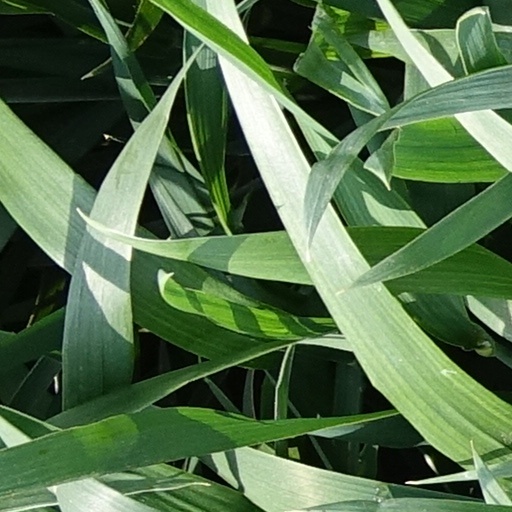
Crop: wheat